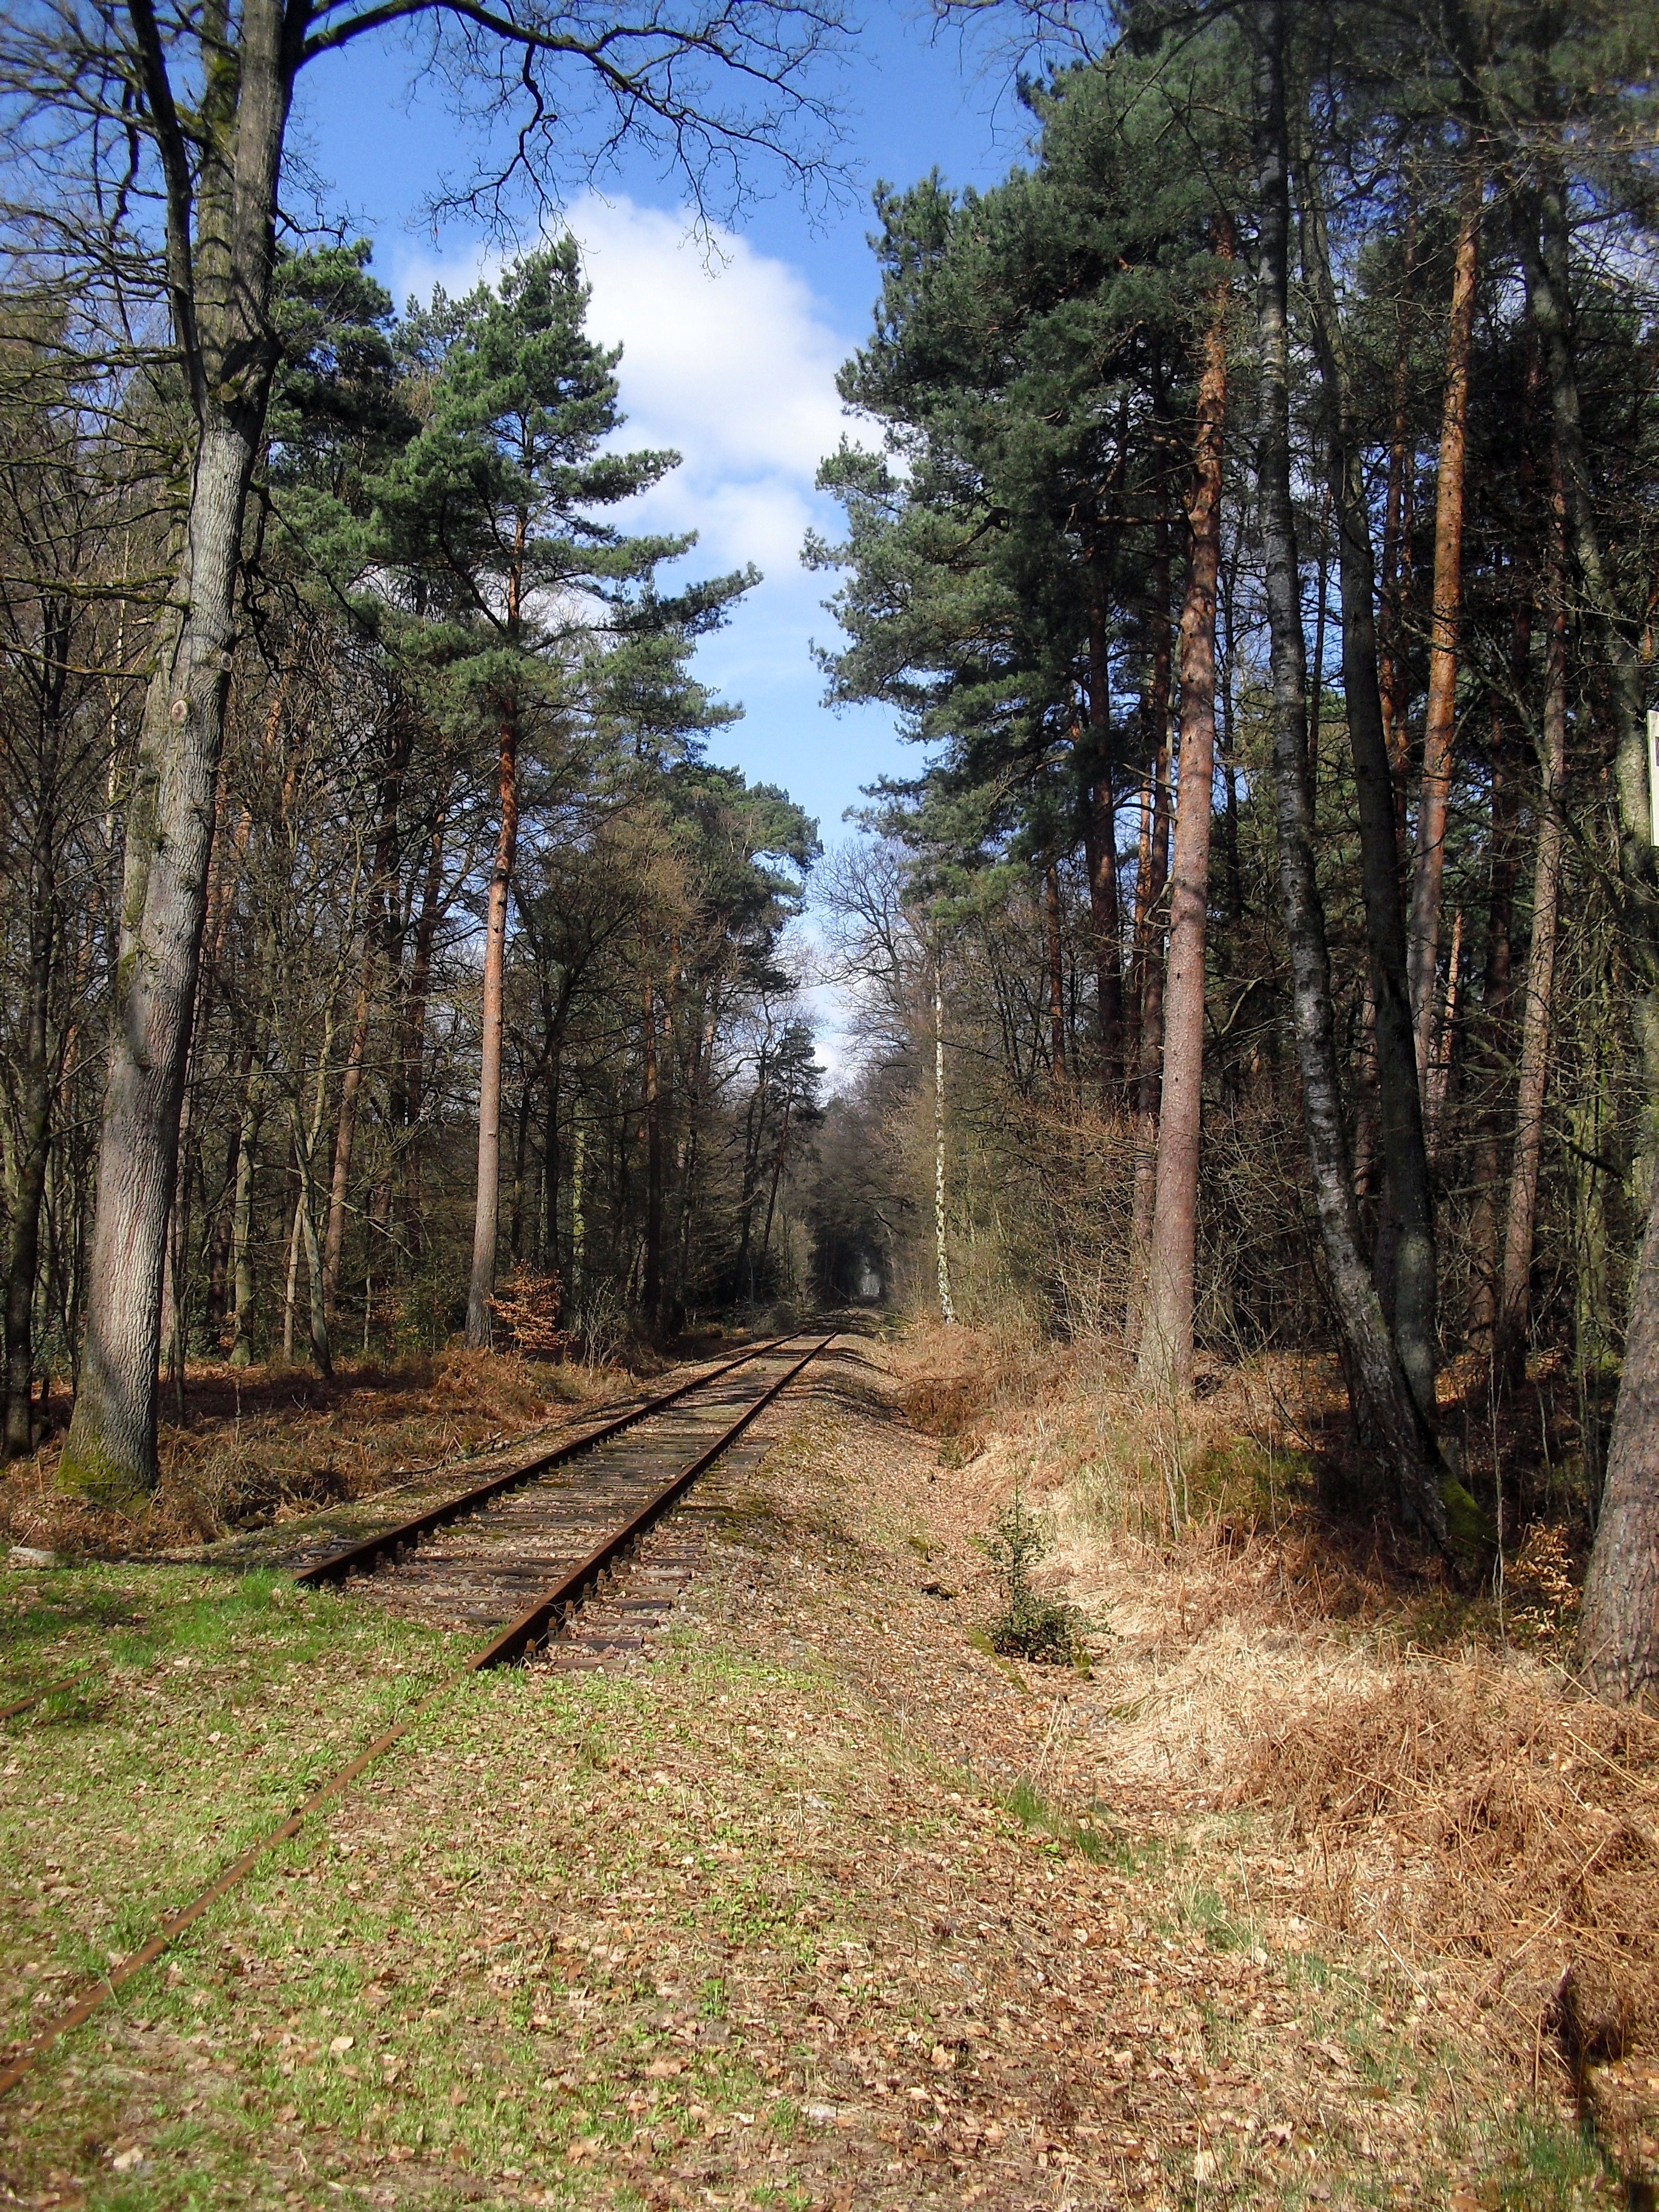
tree, nature, forest, wilderness, sky, railroad, trail, autumn, ridge, trees, tracks, outside, clouds, germany, woodland, habitat, ecosystem, natural environment, woody plant, temperate coniferous forest